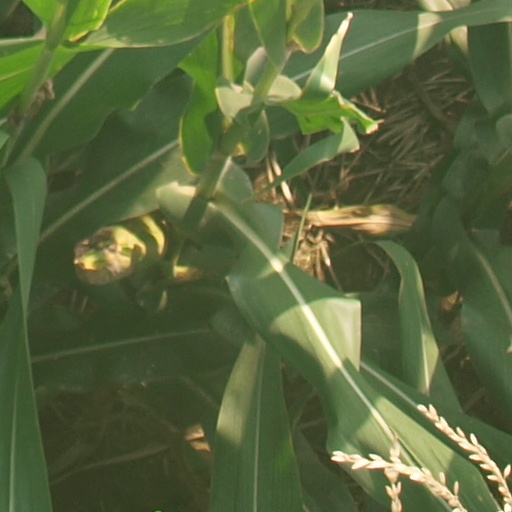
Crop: maize; corn